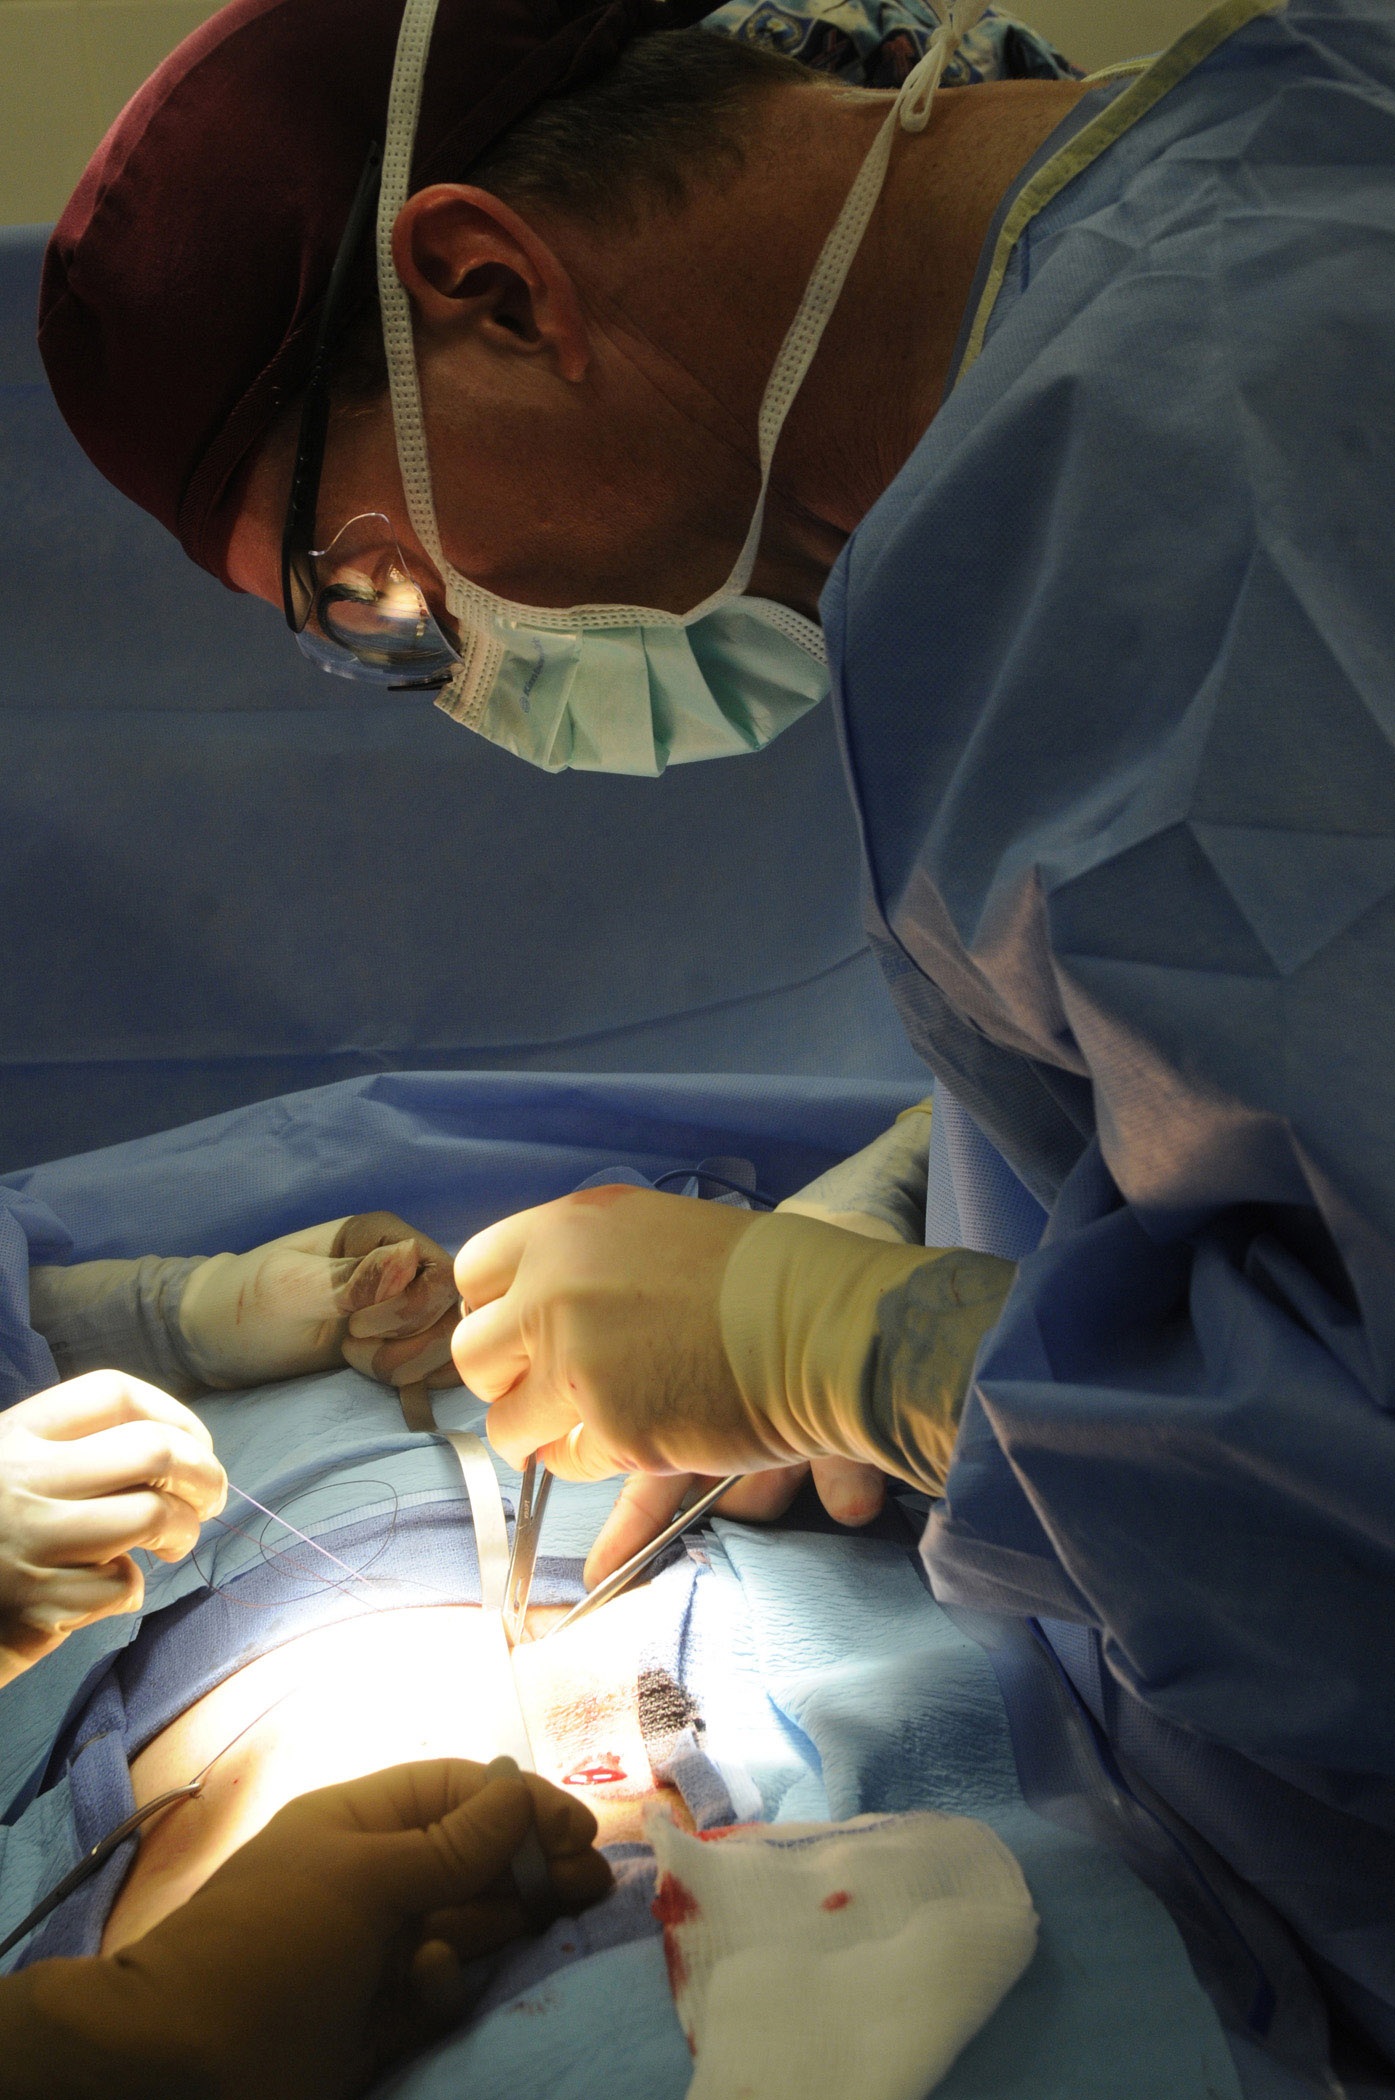
table, equipment, biology, human, health, human body, organ, event, instruments, nurse, medical, surgery, treatment, healthcare, doctors, operation, surgeon, medical care, operating, sense, surgeons, surgical technologist